17th Weapons Squadron

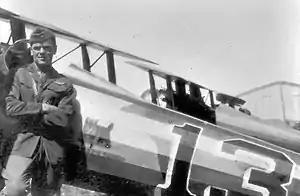
Lt. Wilbert Wallace White, 147th Aero Squadron.

The 147th Aero Squadron was organized at Kelly Field, Texas on 11 November 1917. It was ordered directly to Fort Worth, Texas for training at Everman Field #2, Camp Taliaferro. It trained in Texas until February 1918, when it deployed to France, where additional training was received. It became part of the 1st Pursuit Group in June.